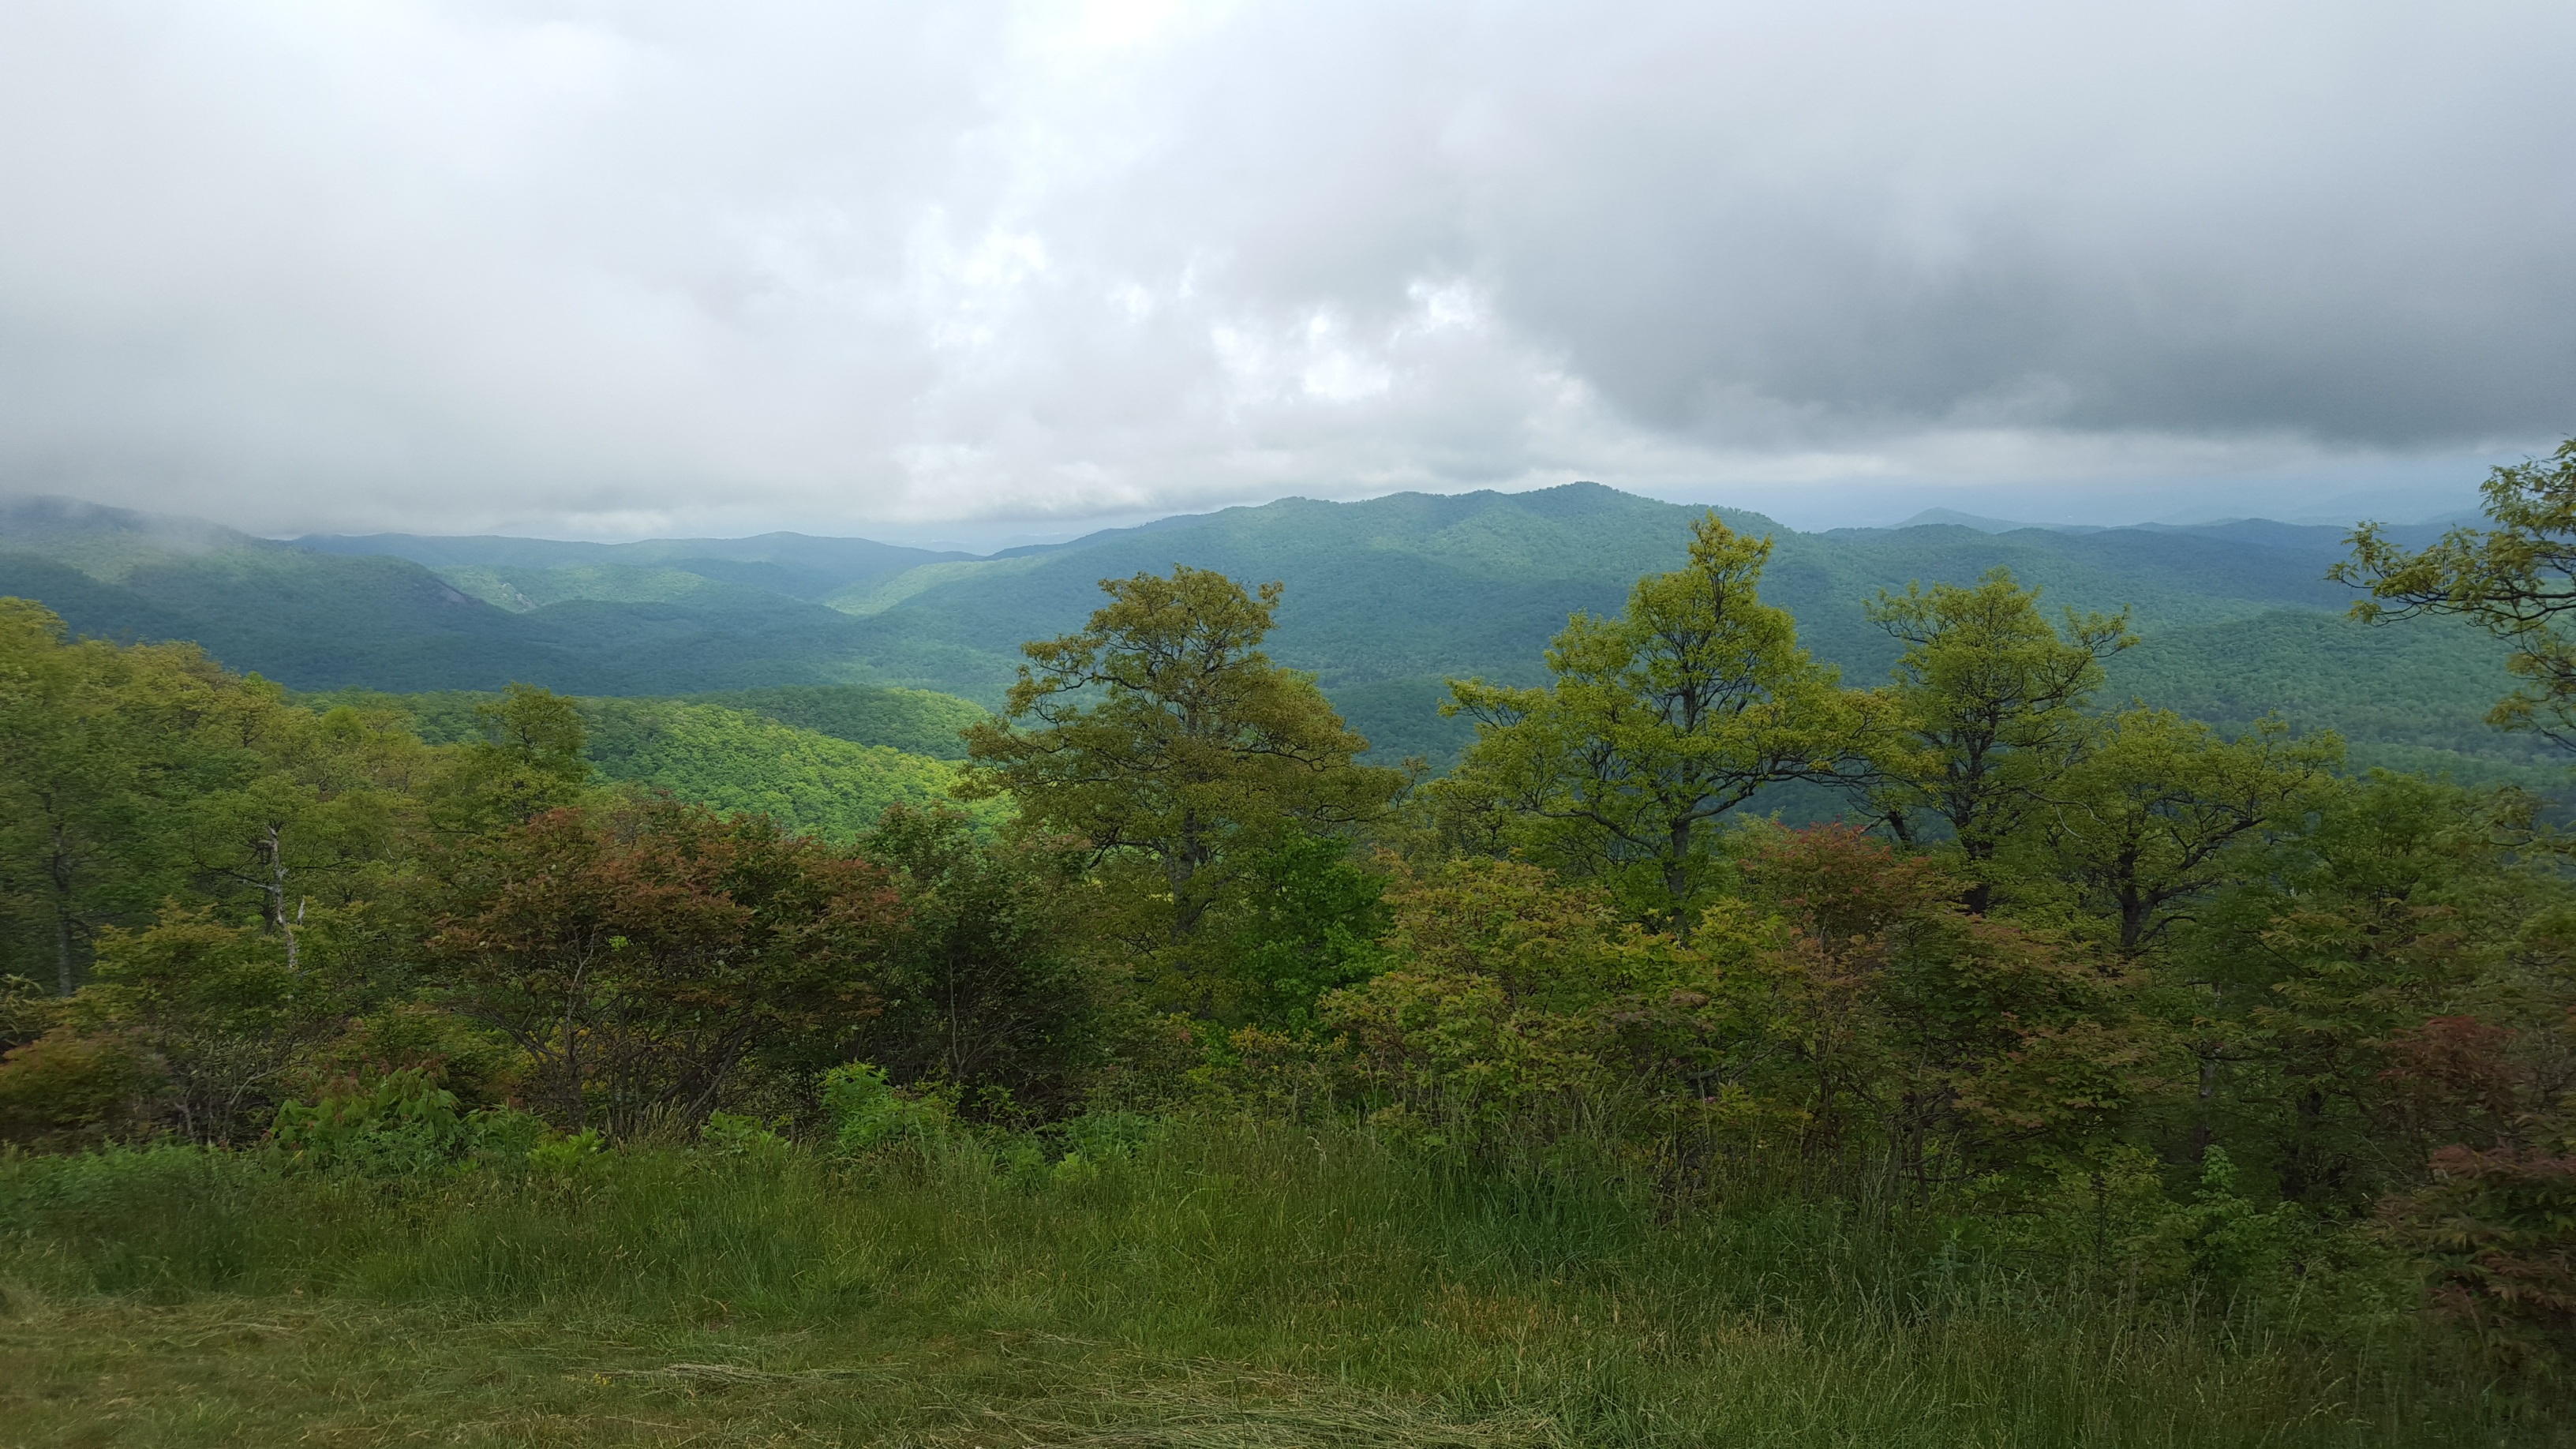
landscape, tree, nature, forest, grass, outdoor, wilderness, mountain, cloud, sky, fog, sunrise, mist, meadow, morning, hill, lake, valley, mountain range, foggy, summer, travel, environment, green, scenic, natural, autumn, scenery, weather, highland, ridge, clouds, grassland, plateau, scene, woodland, fell, habitat, loch, ecosystem, rural area, natural environment, geographical feature, atmospheric phenomenon, mountainous landforms